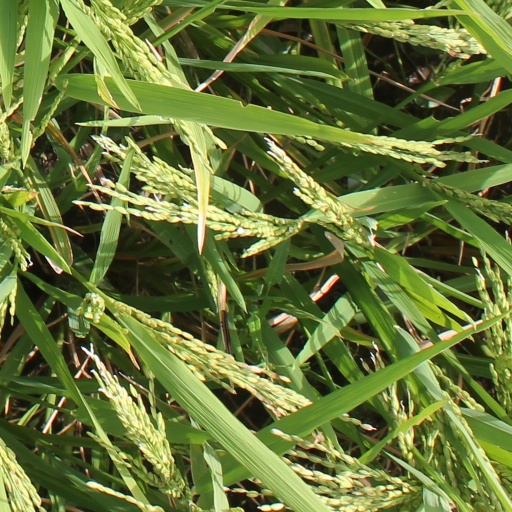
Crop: rice